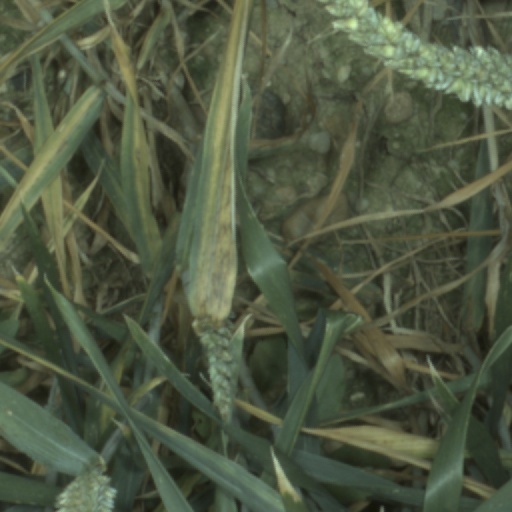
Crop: wheat